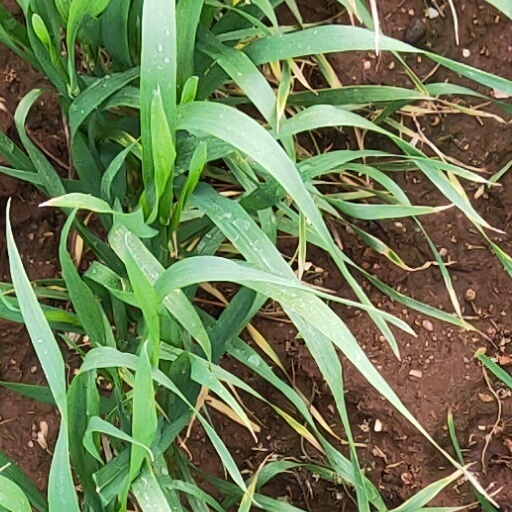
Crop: wheat